Kartvelophile

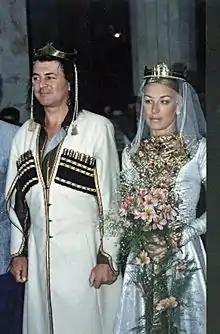
The British singer and songwriter Ian Gillan and his wife Bron, dressed in Georgian national costumes, in Tbilisi during Gillan's 1990 visit to the Soviet Union.

A Kartvelophile is a person who is fond of, admires or loves Georgian culture, Georgian history, Georgian language, Georgian cuisine, Georgian people or Georgia in general or even exhibits Georgian nationalism in spite of not being an ethnic Georgian. Such love of Georgia and everything Georgian is called "Kartvelophilia". Its opposite is Kartvelophobia.